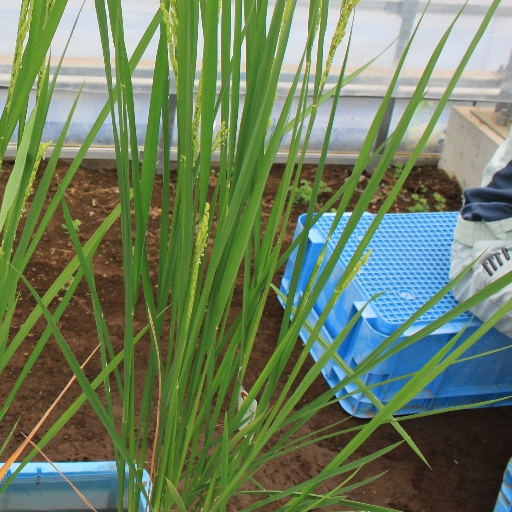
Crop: rice